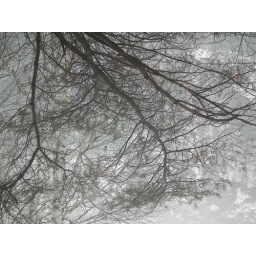
A warm air mass creates a fog besi a frozen lake in the mountains of western Quebec